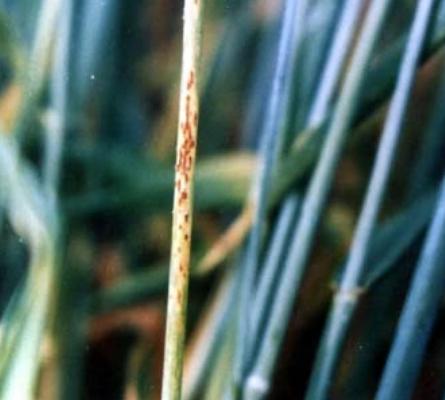
Plant: Wheat
Disease: wheat stem rust